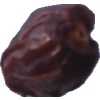
Label: dates